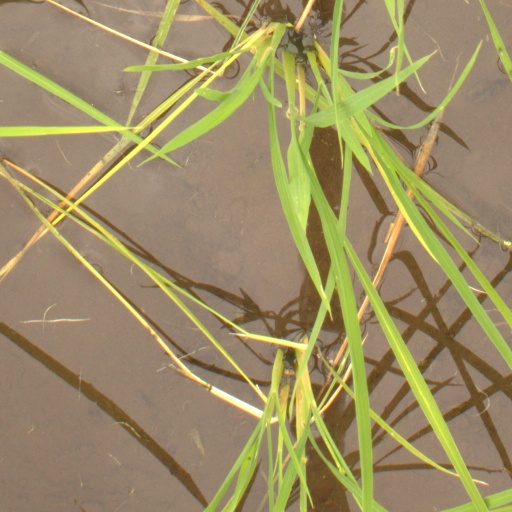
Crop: rice